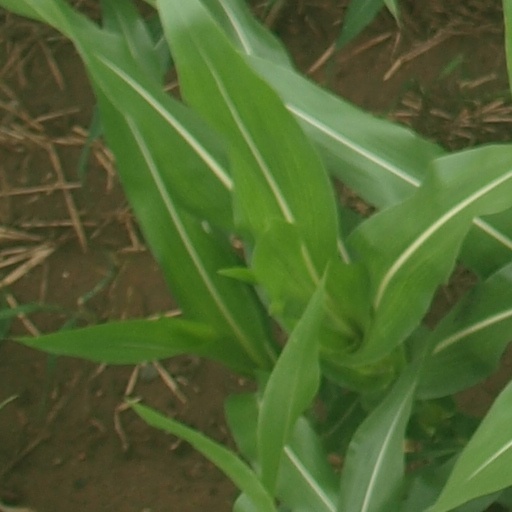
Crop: maize; corn